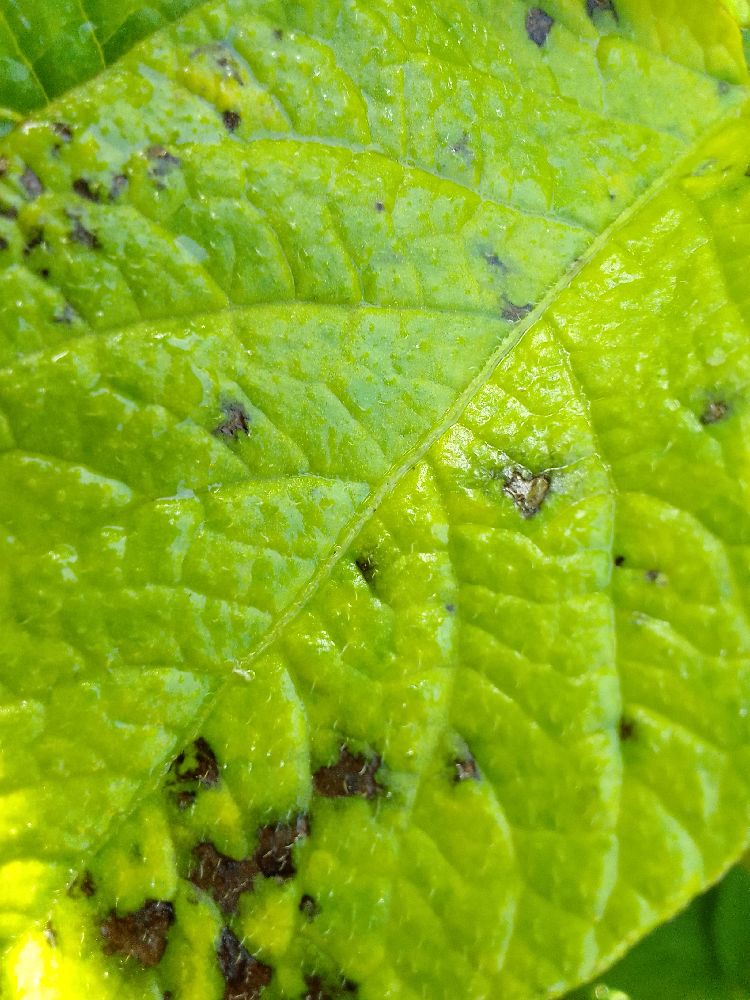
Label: Early blight